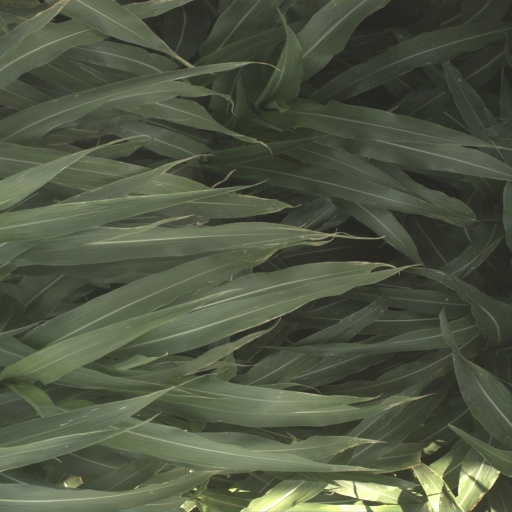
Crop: sorghum